Hong Kong Godfather (1985 film)

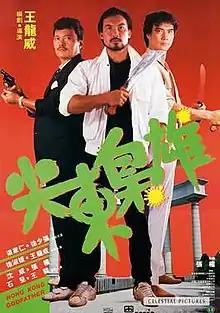
Film poster

Hong Kong Godfather is a 1985 Hong Kong action film written and directed by Wang Lung-wei, who also served as action director and appears in a supporting role, and starring Bryan Leung.